Shilling

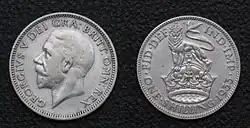
A 1933 UK shilling

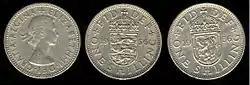
1956 Elizabeth II UK shilling showing English and Scottish reverses

The shilling is a historical coin, and the name of a unit of modern currencies formerly used in the United Kingdom, Australia, New Zealand, other British Commonwealth countries and Ireland, where they were generally equivalent to 12 pence or one-twentieth of a pound before being phased out during the 1960s and 1970s.